Crystal Ballroom (Melbourne)

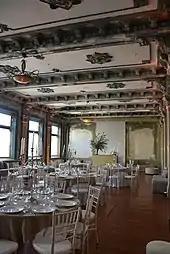
The ballroom in 2016

By 1986, the Ballroom had become notorious as a drug dealing venue, which, along with other criminal activities, led to a forced closure and de-licensing in 1987. The hotel reopened in 1991, and in 1995–96 it was redeveloped as apartments, with the ballroom converted into a function room, and shops, cafes and bars occupying the ground level. Today the George is also home to two music venues: the George Lounge and George Lane.